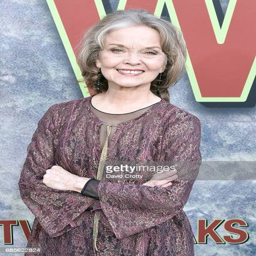
actor attends the world premiere